Wonder (emotion)

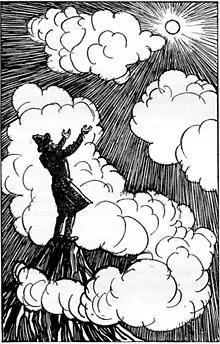
"Aspiration" by E. J. Sullivan, 1898 illustration for Thomas Carlyle's "Sartor Resartus"

In "God in Search of Man", Abraham Joshua Heschel claims that wonder is a key emotion in living a worthy life. The attitude a religious person must take is, "This is the Lord's doing, it is marvelous in our eyes" (Psalms 118:23). Heschel insists that ultimate meaning can be sensed beyond a naturalistic understanding of natural phenomena, and that such meaning is mysterious and awe-inspiring.